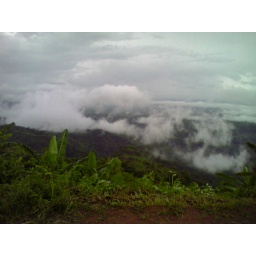
clouds below chimbuk hill